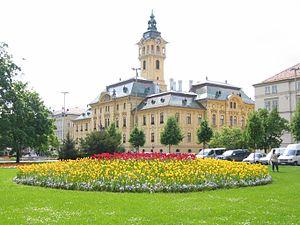
Hotel de ville de Szeged Magyar: A Szegedi városháza